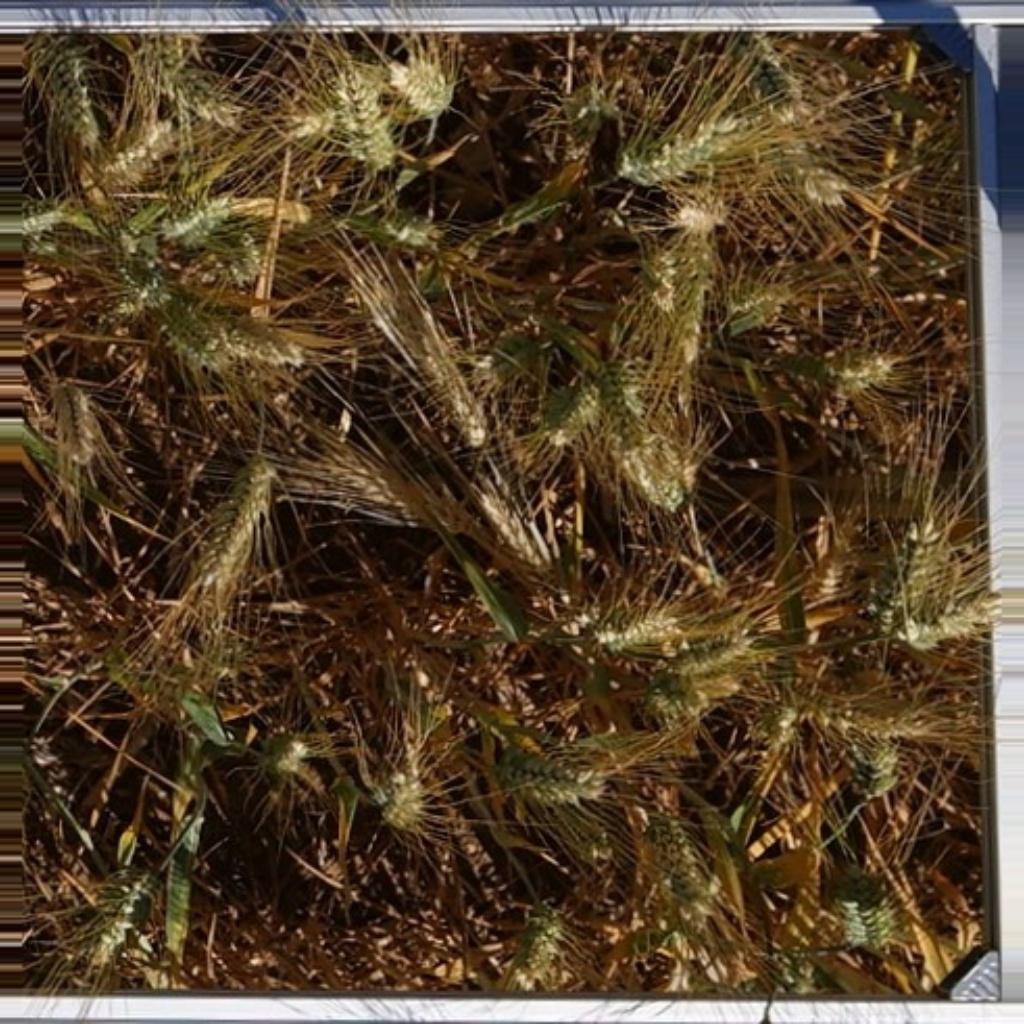
Country: France
Location: VLB
Wheat development stage: Filling - Ripening